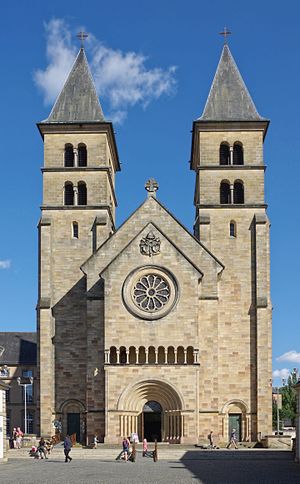
Echternach / Galleri
Echternach er en kommune og en by i Luxembourg. Kommunen, som har et areal på 20,49 km², ligger i kantonen Echternach i distriktet Grevenmacher. I 2005 havde kommunen 4.507 indbyggere.